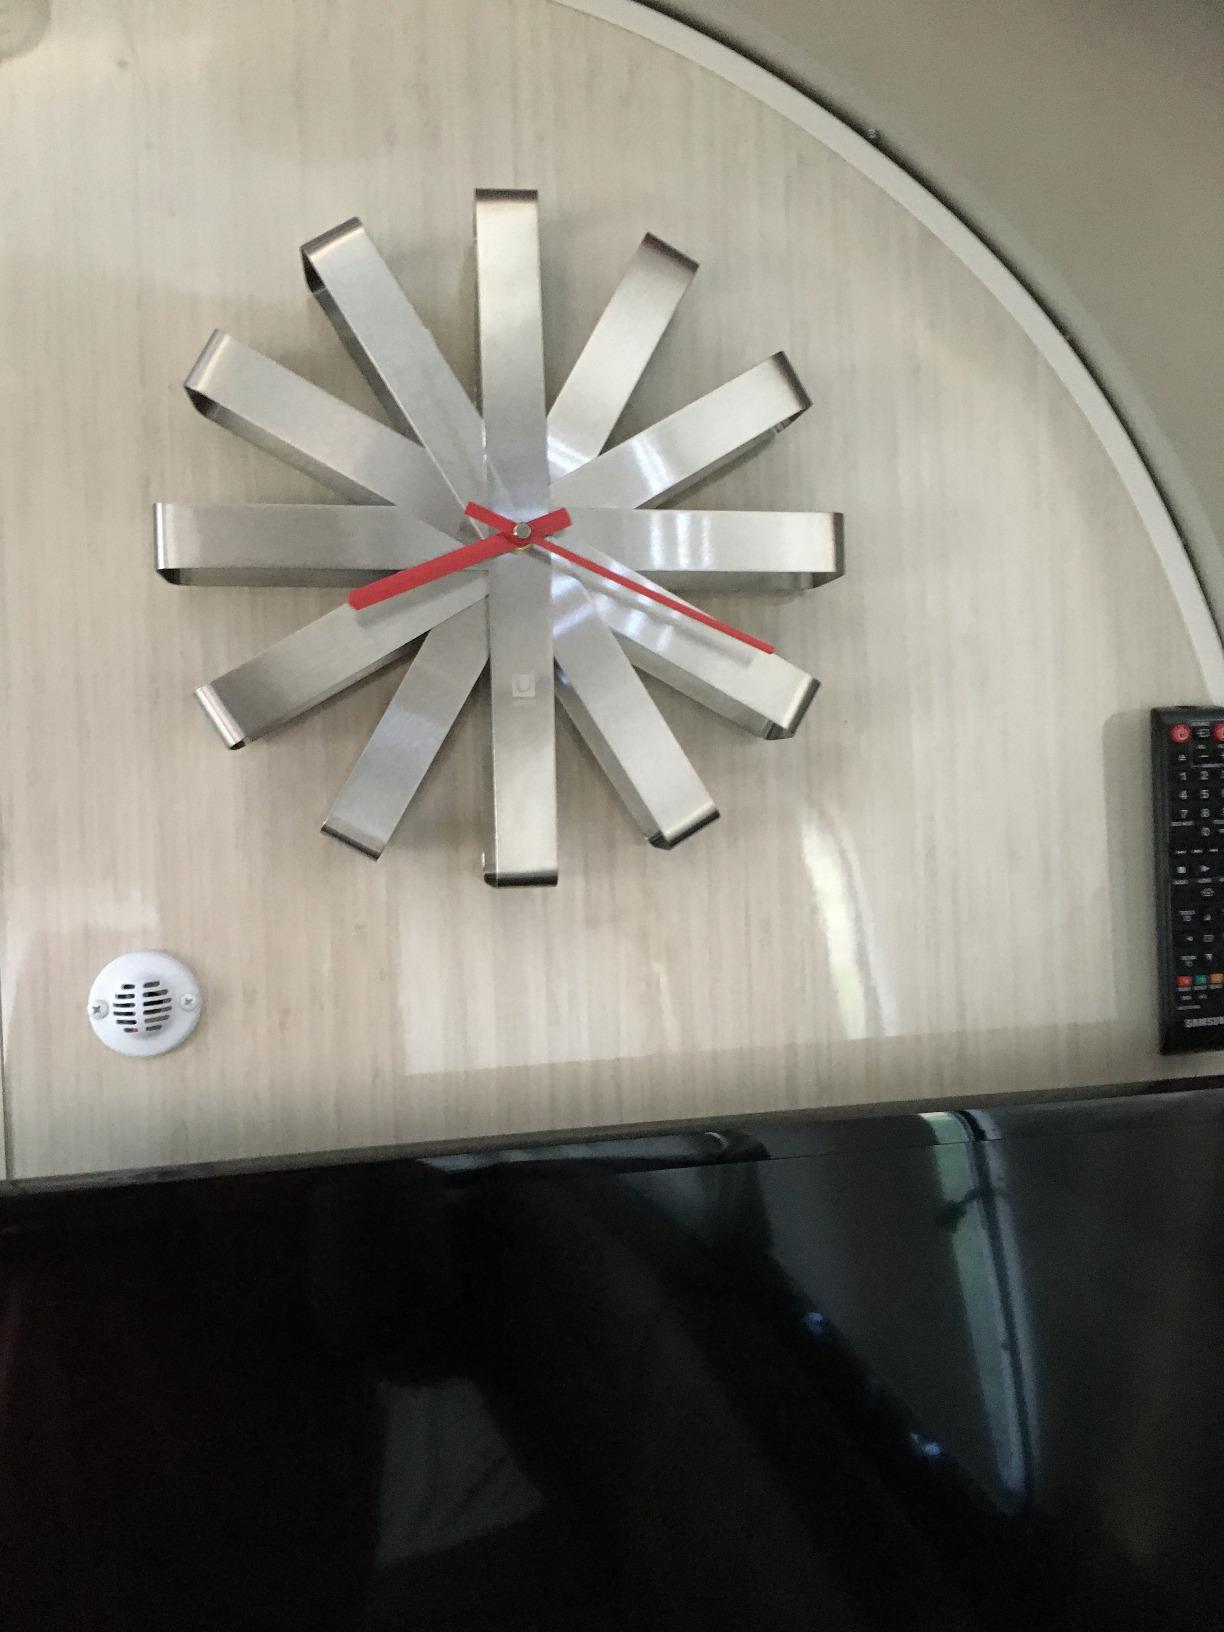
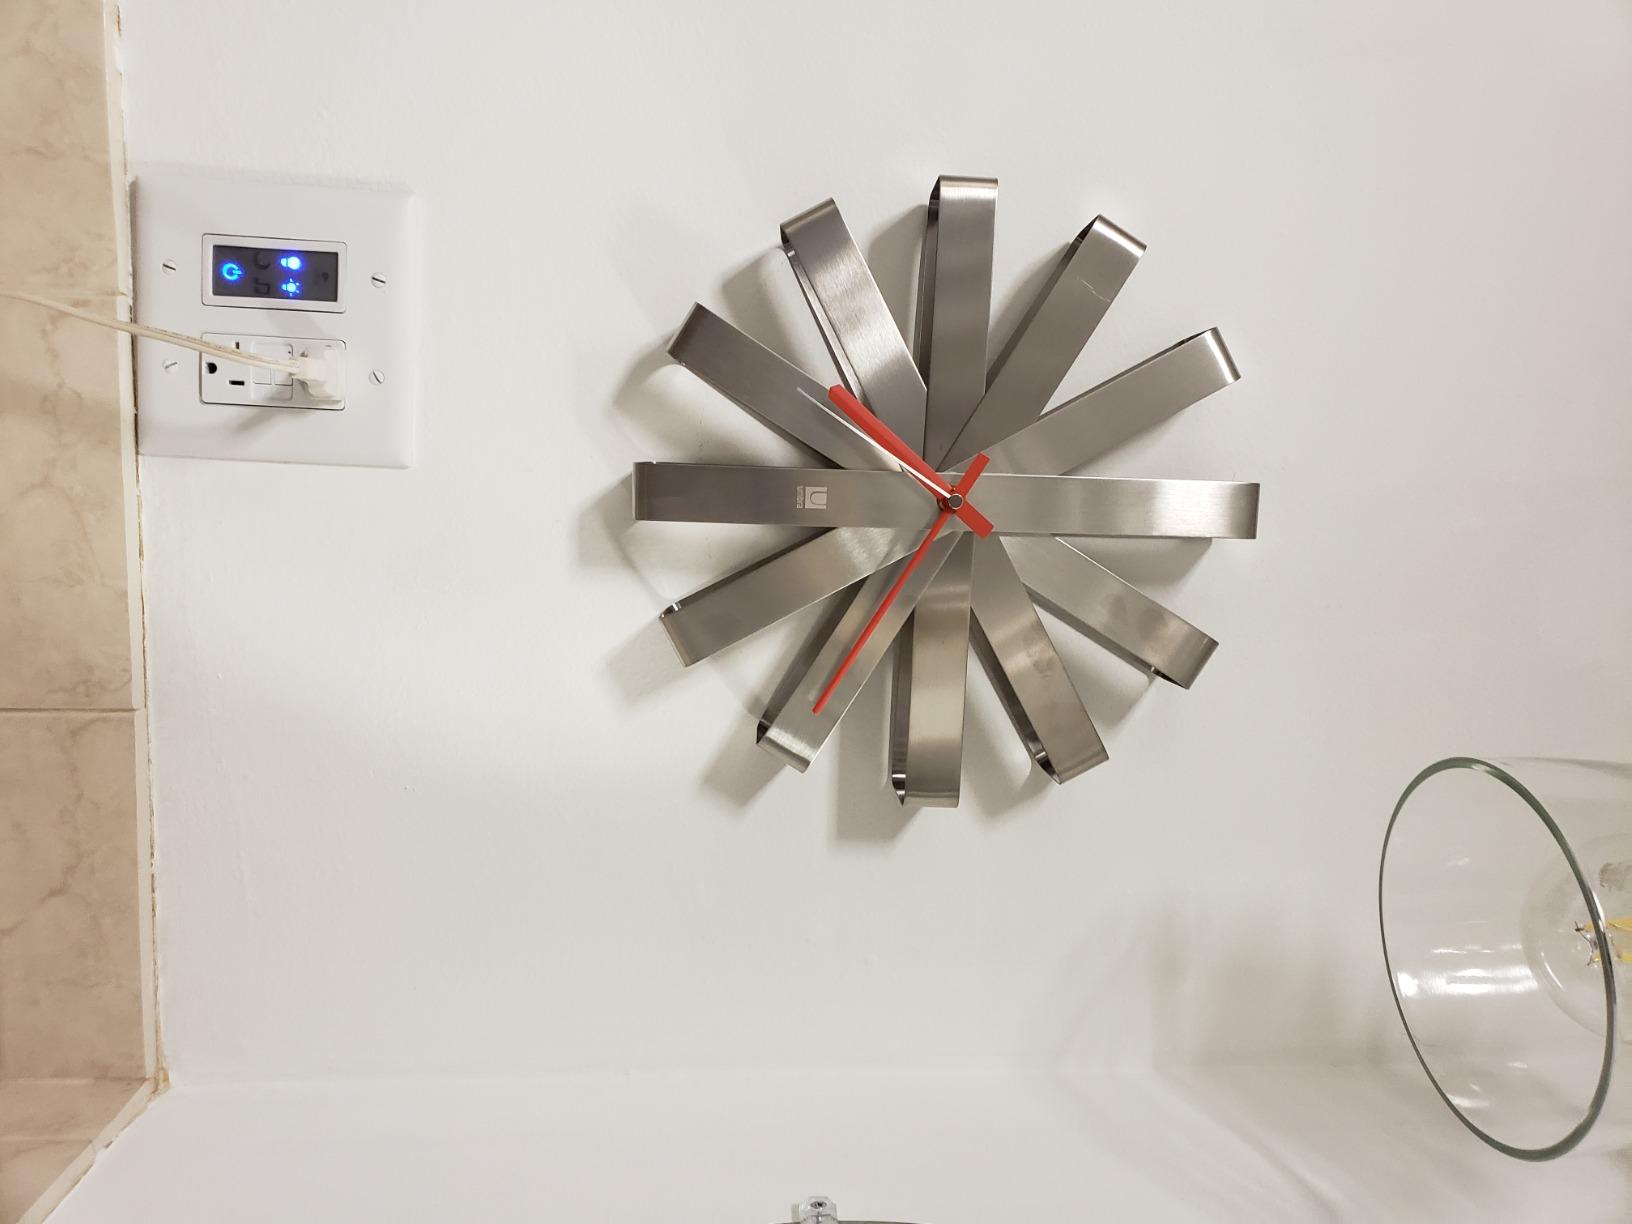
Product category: clock
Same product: yes